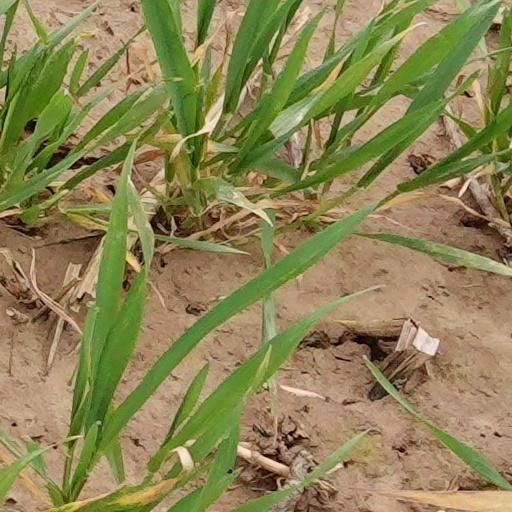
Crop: wheat